Parsifal

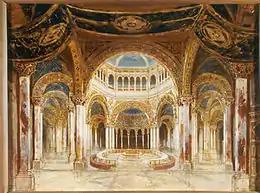
Paul von Joukowsky: Design for the hall of the Grail (second scenes of acts 1 and 3), 1882

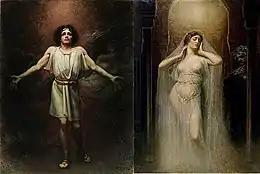
Parsifal and Kundry, two paintings by Rogelio de Egusquiza, 1910 and 1906

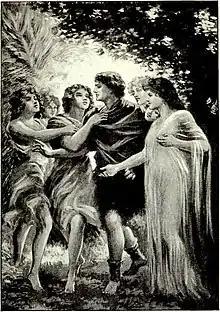
Scene from Parsifal from the Victrola book of the opera, 1917

In a forest near the seat of the Grail and its knights, Gurnemanz, an elder knight of the Grail, wakes his young squires and leads them in morning prayer ("He! Ho! Waldhüter ihr"). Their king, Amfortas, has been stabbed by the Holy Spear, once bequeathed to him into his guardianship, and the wound will not heal.